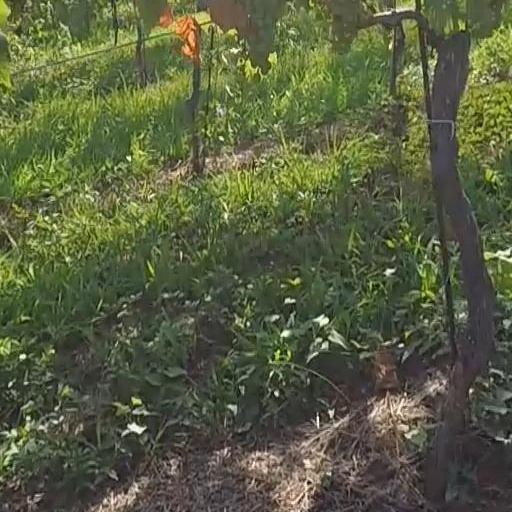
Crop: grape